Apollo 11 anniversaries

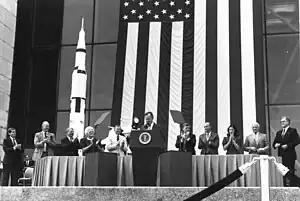
President George H.W. Bush and the Apollo 11 astronauts

Apollo 11 was the first human spaceflight to land on the Moon. In the decades after its 1969 mission took place, widespread celebrations have been held to celebrate its anniversaries.